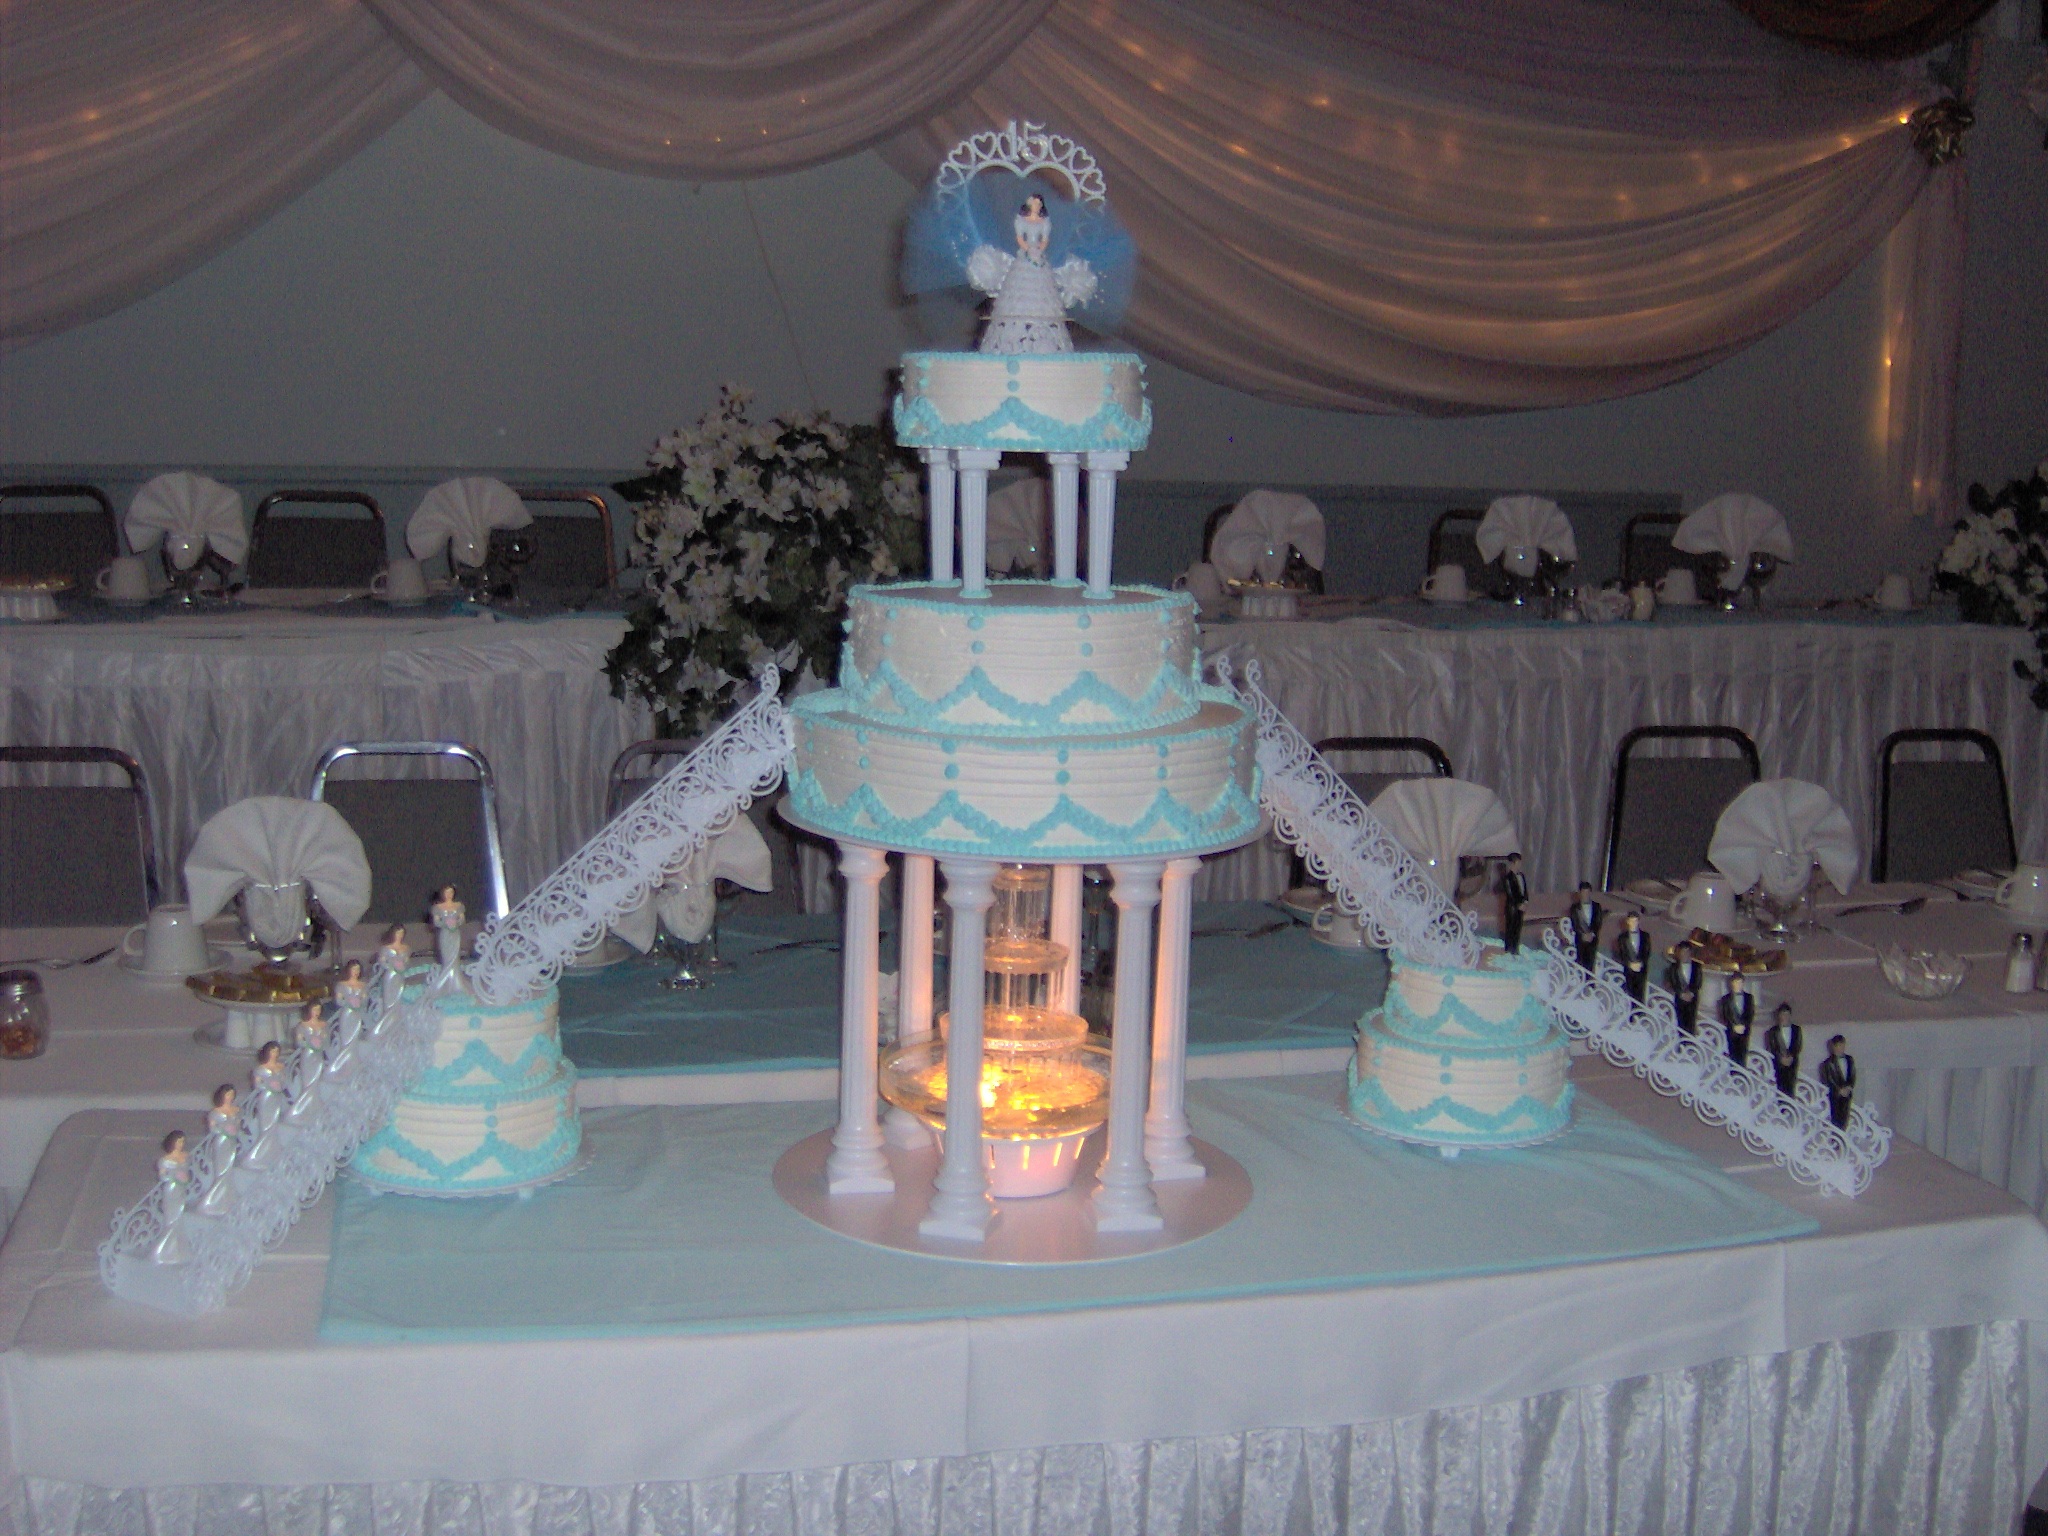
celebration, food, dessert, cake, party, birthday